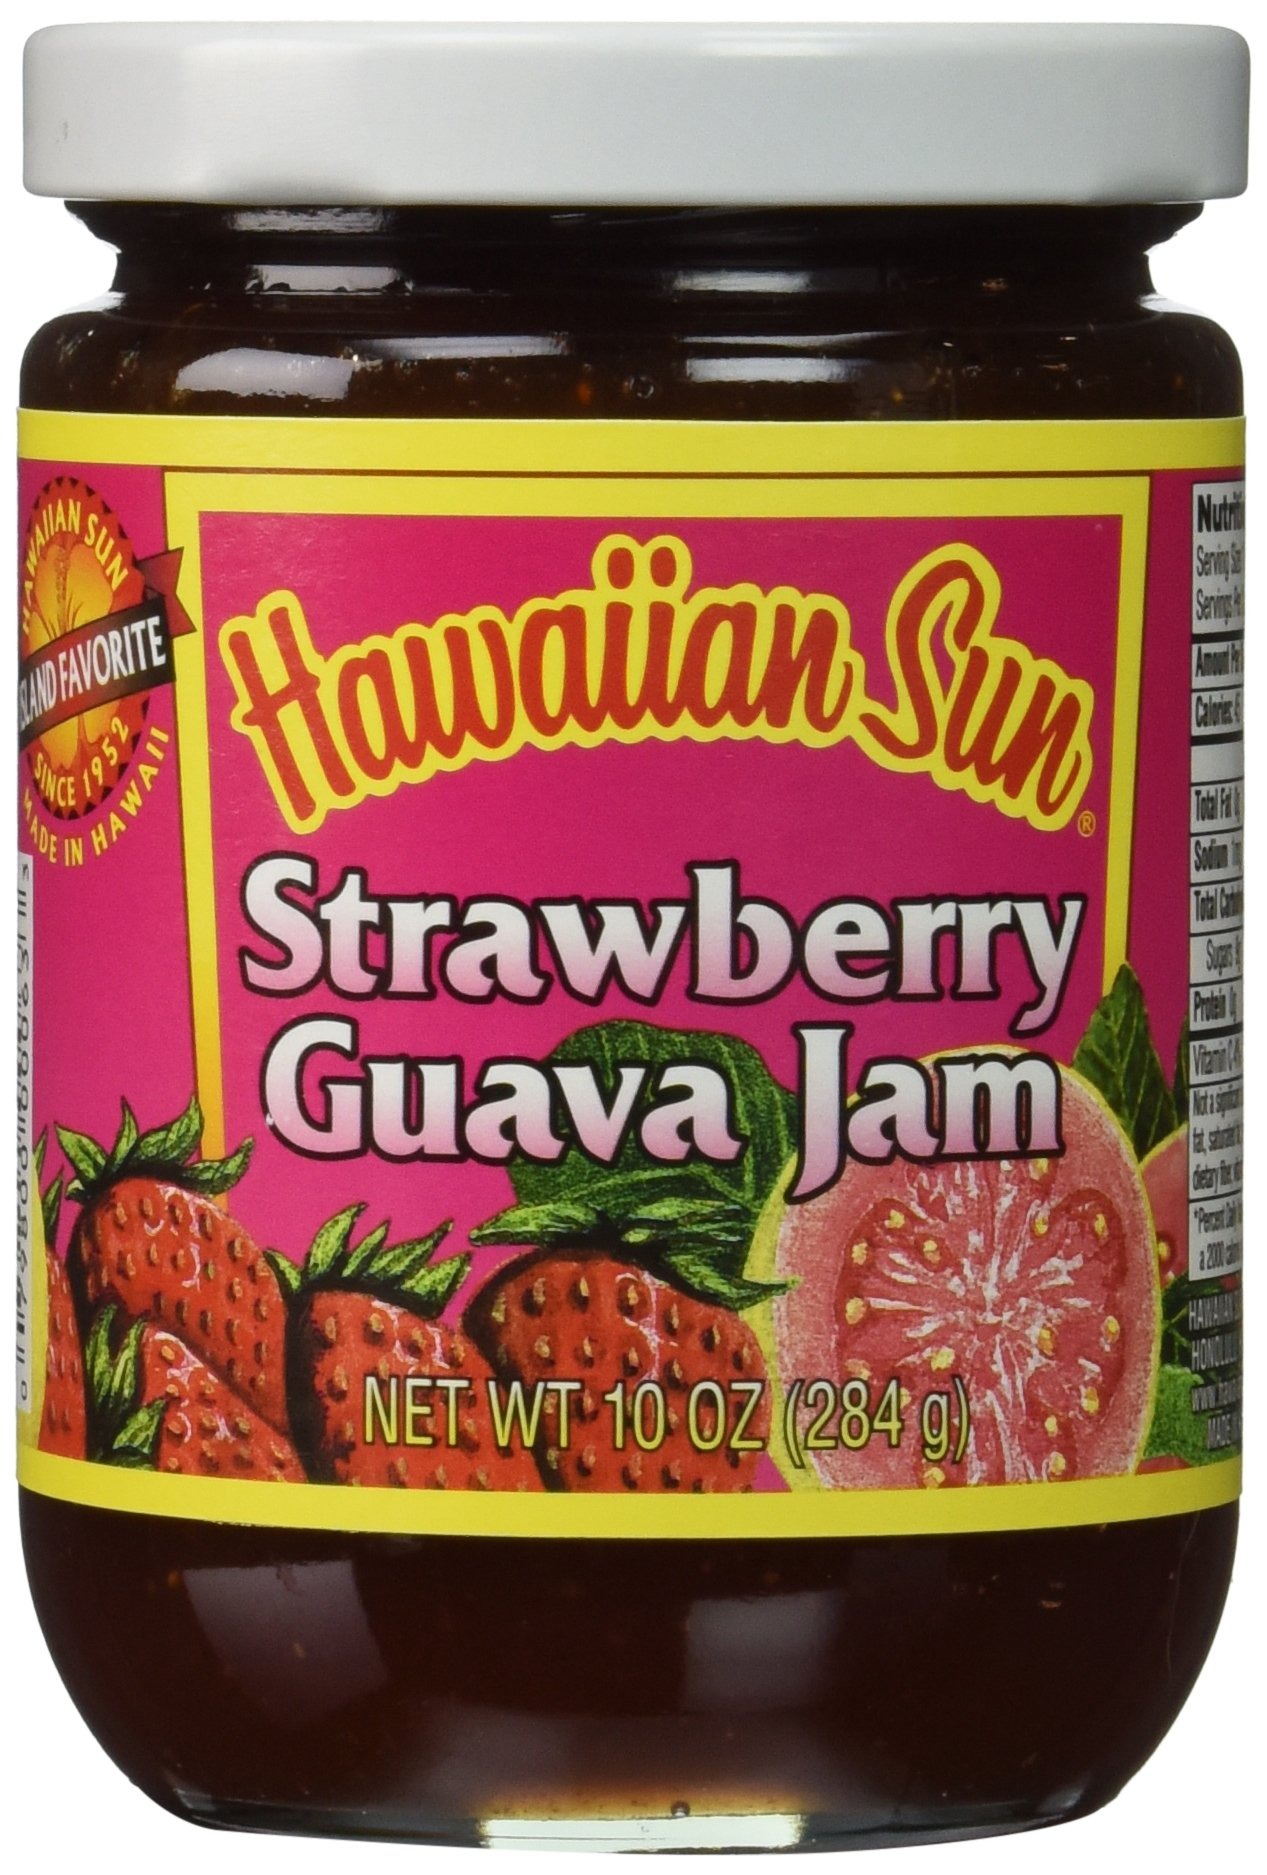
Item Name: Hawaiian Sun Strawberry Guava Jam 10 oz
Value: 10.0
Unit: Ounce

Price: 9.74